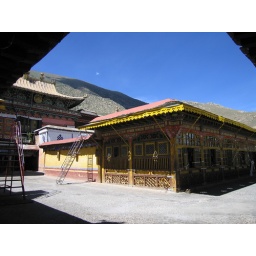
These decorated light structures are on the roof of the larger building in upper monastery parts.